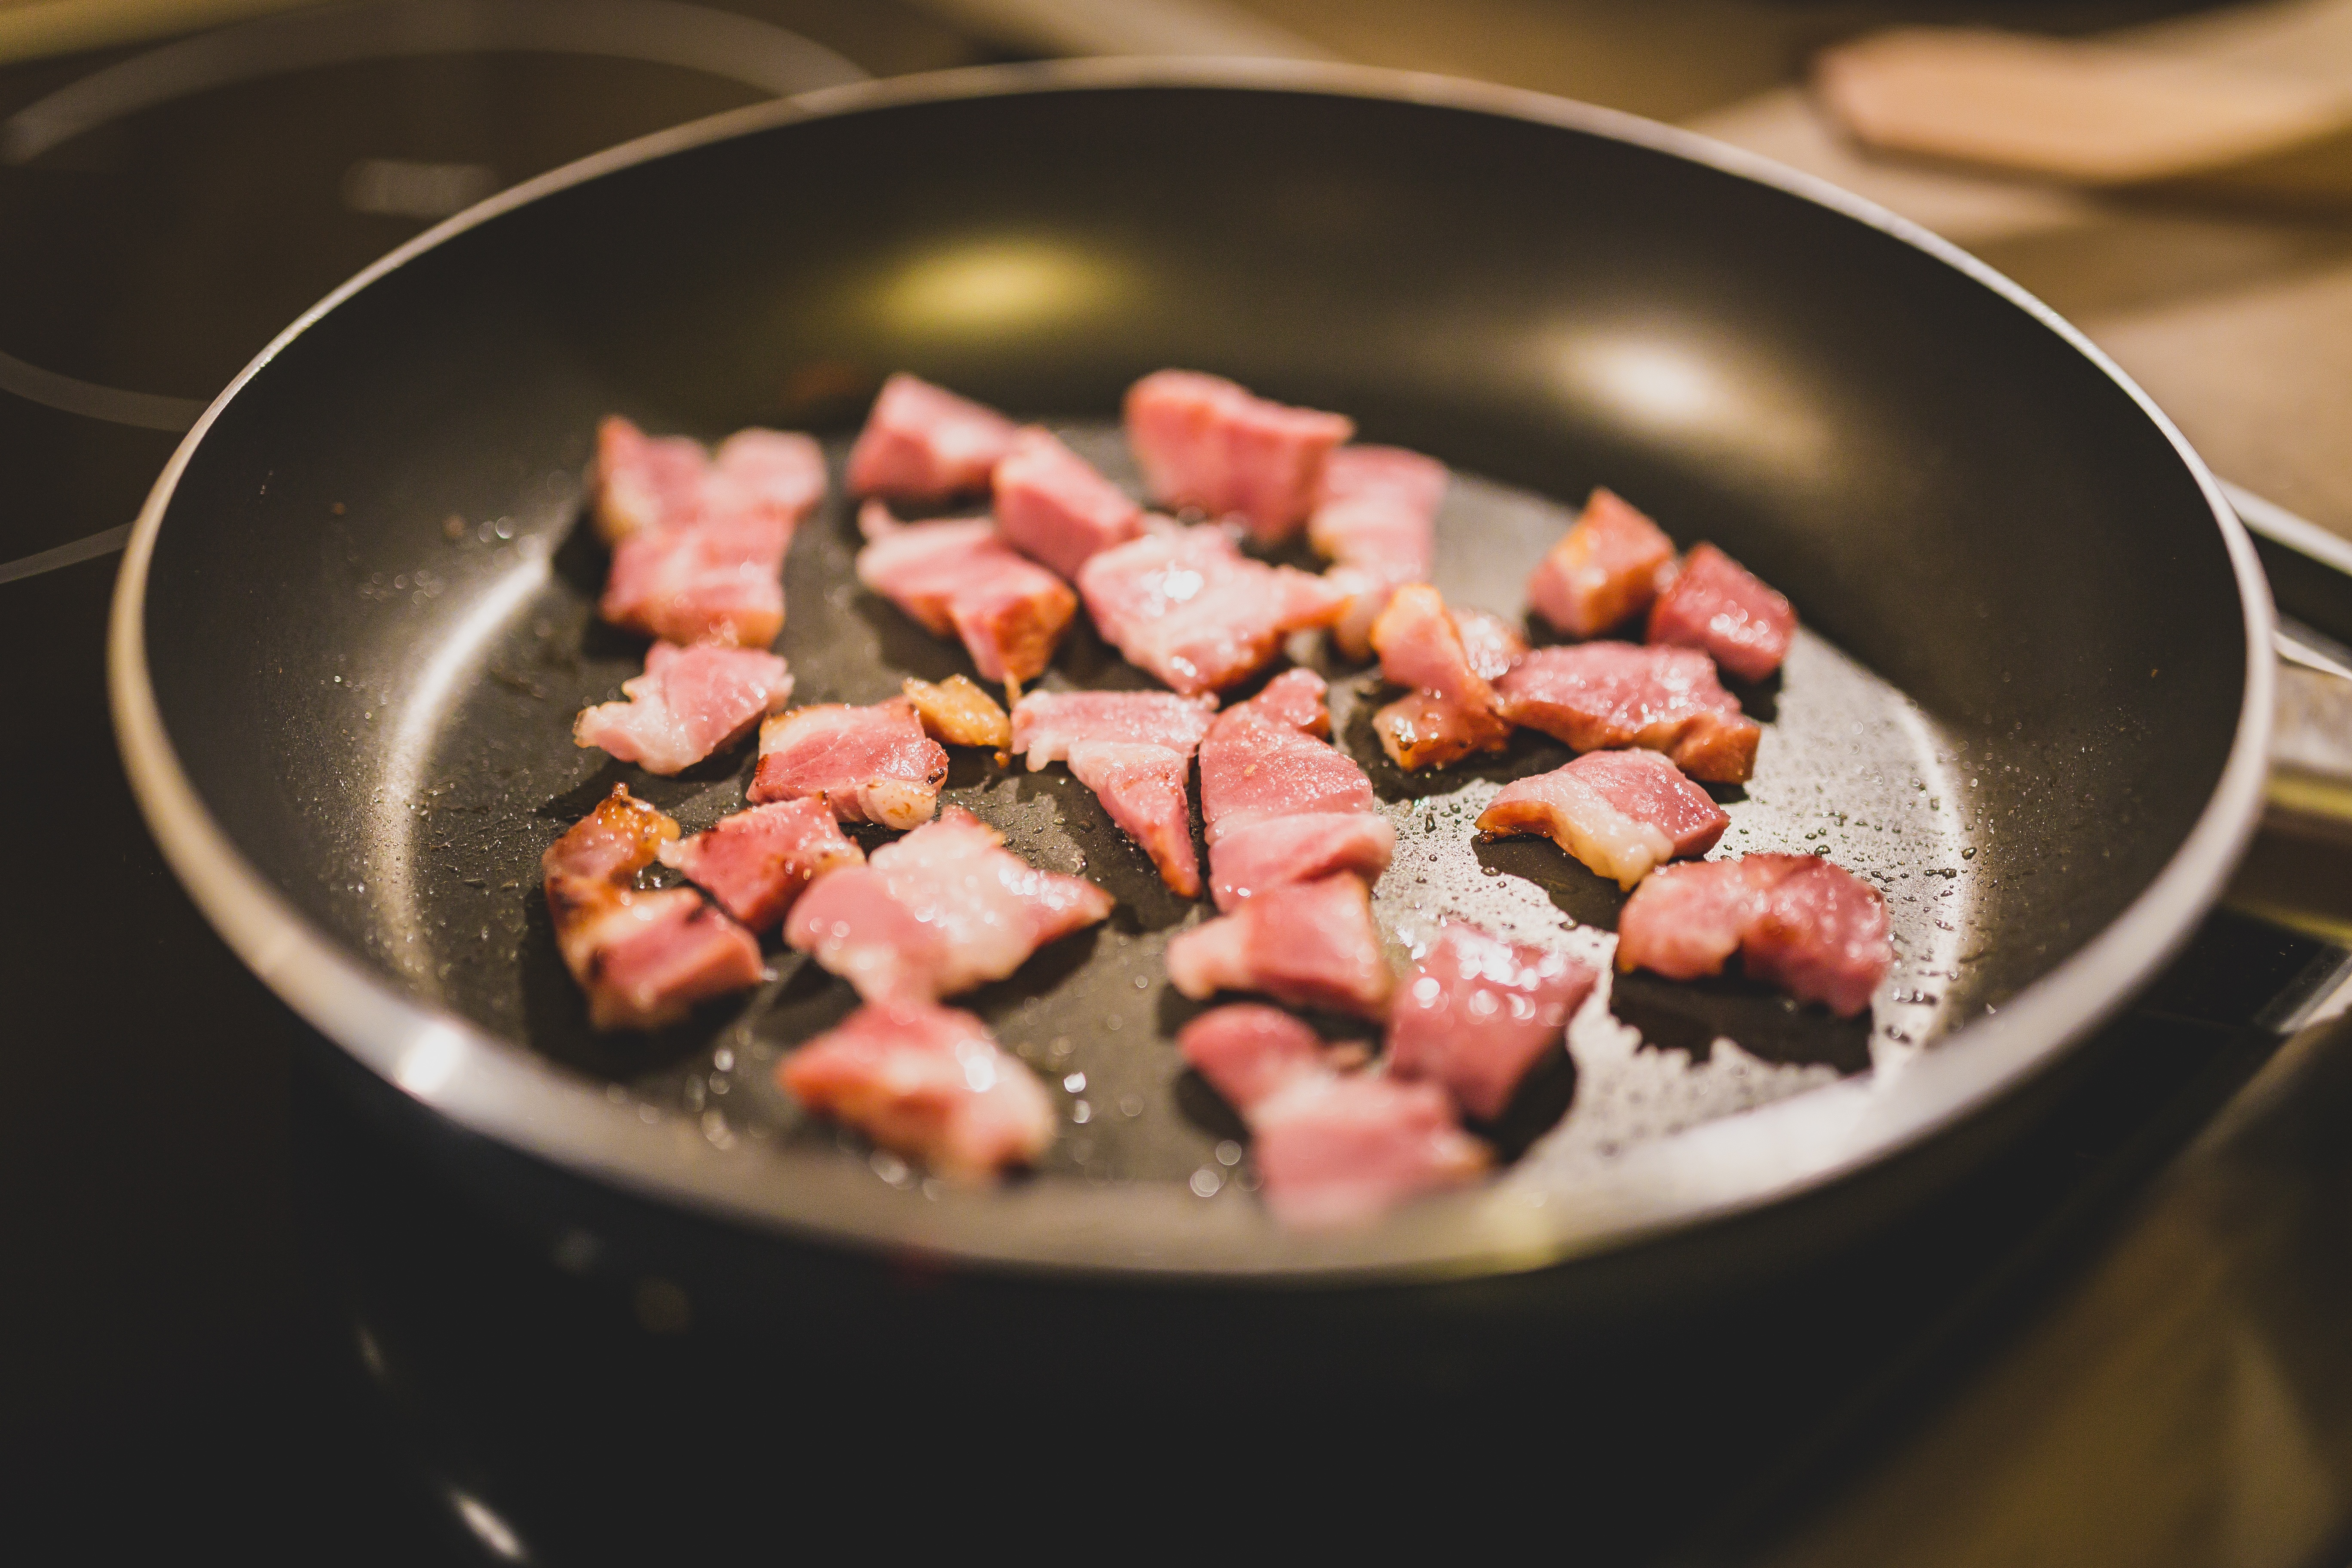
dish, meal, food, cooking, produce, vegetable, kitchen, breakfast, meat, pork, cuisine, pan, bacon, fried, cooked, unhealthy, cholesterol